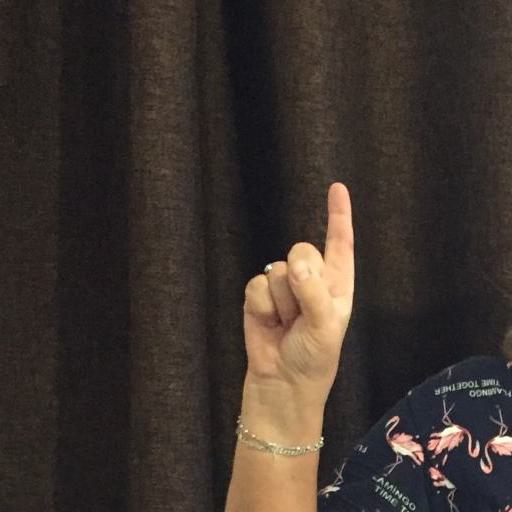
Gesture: one